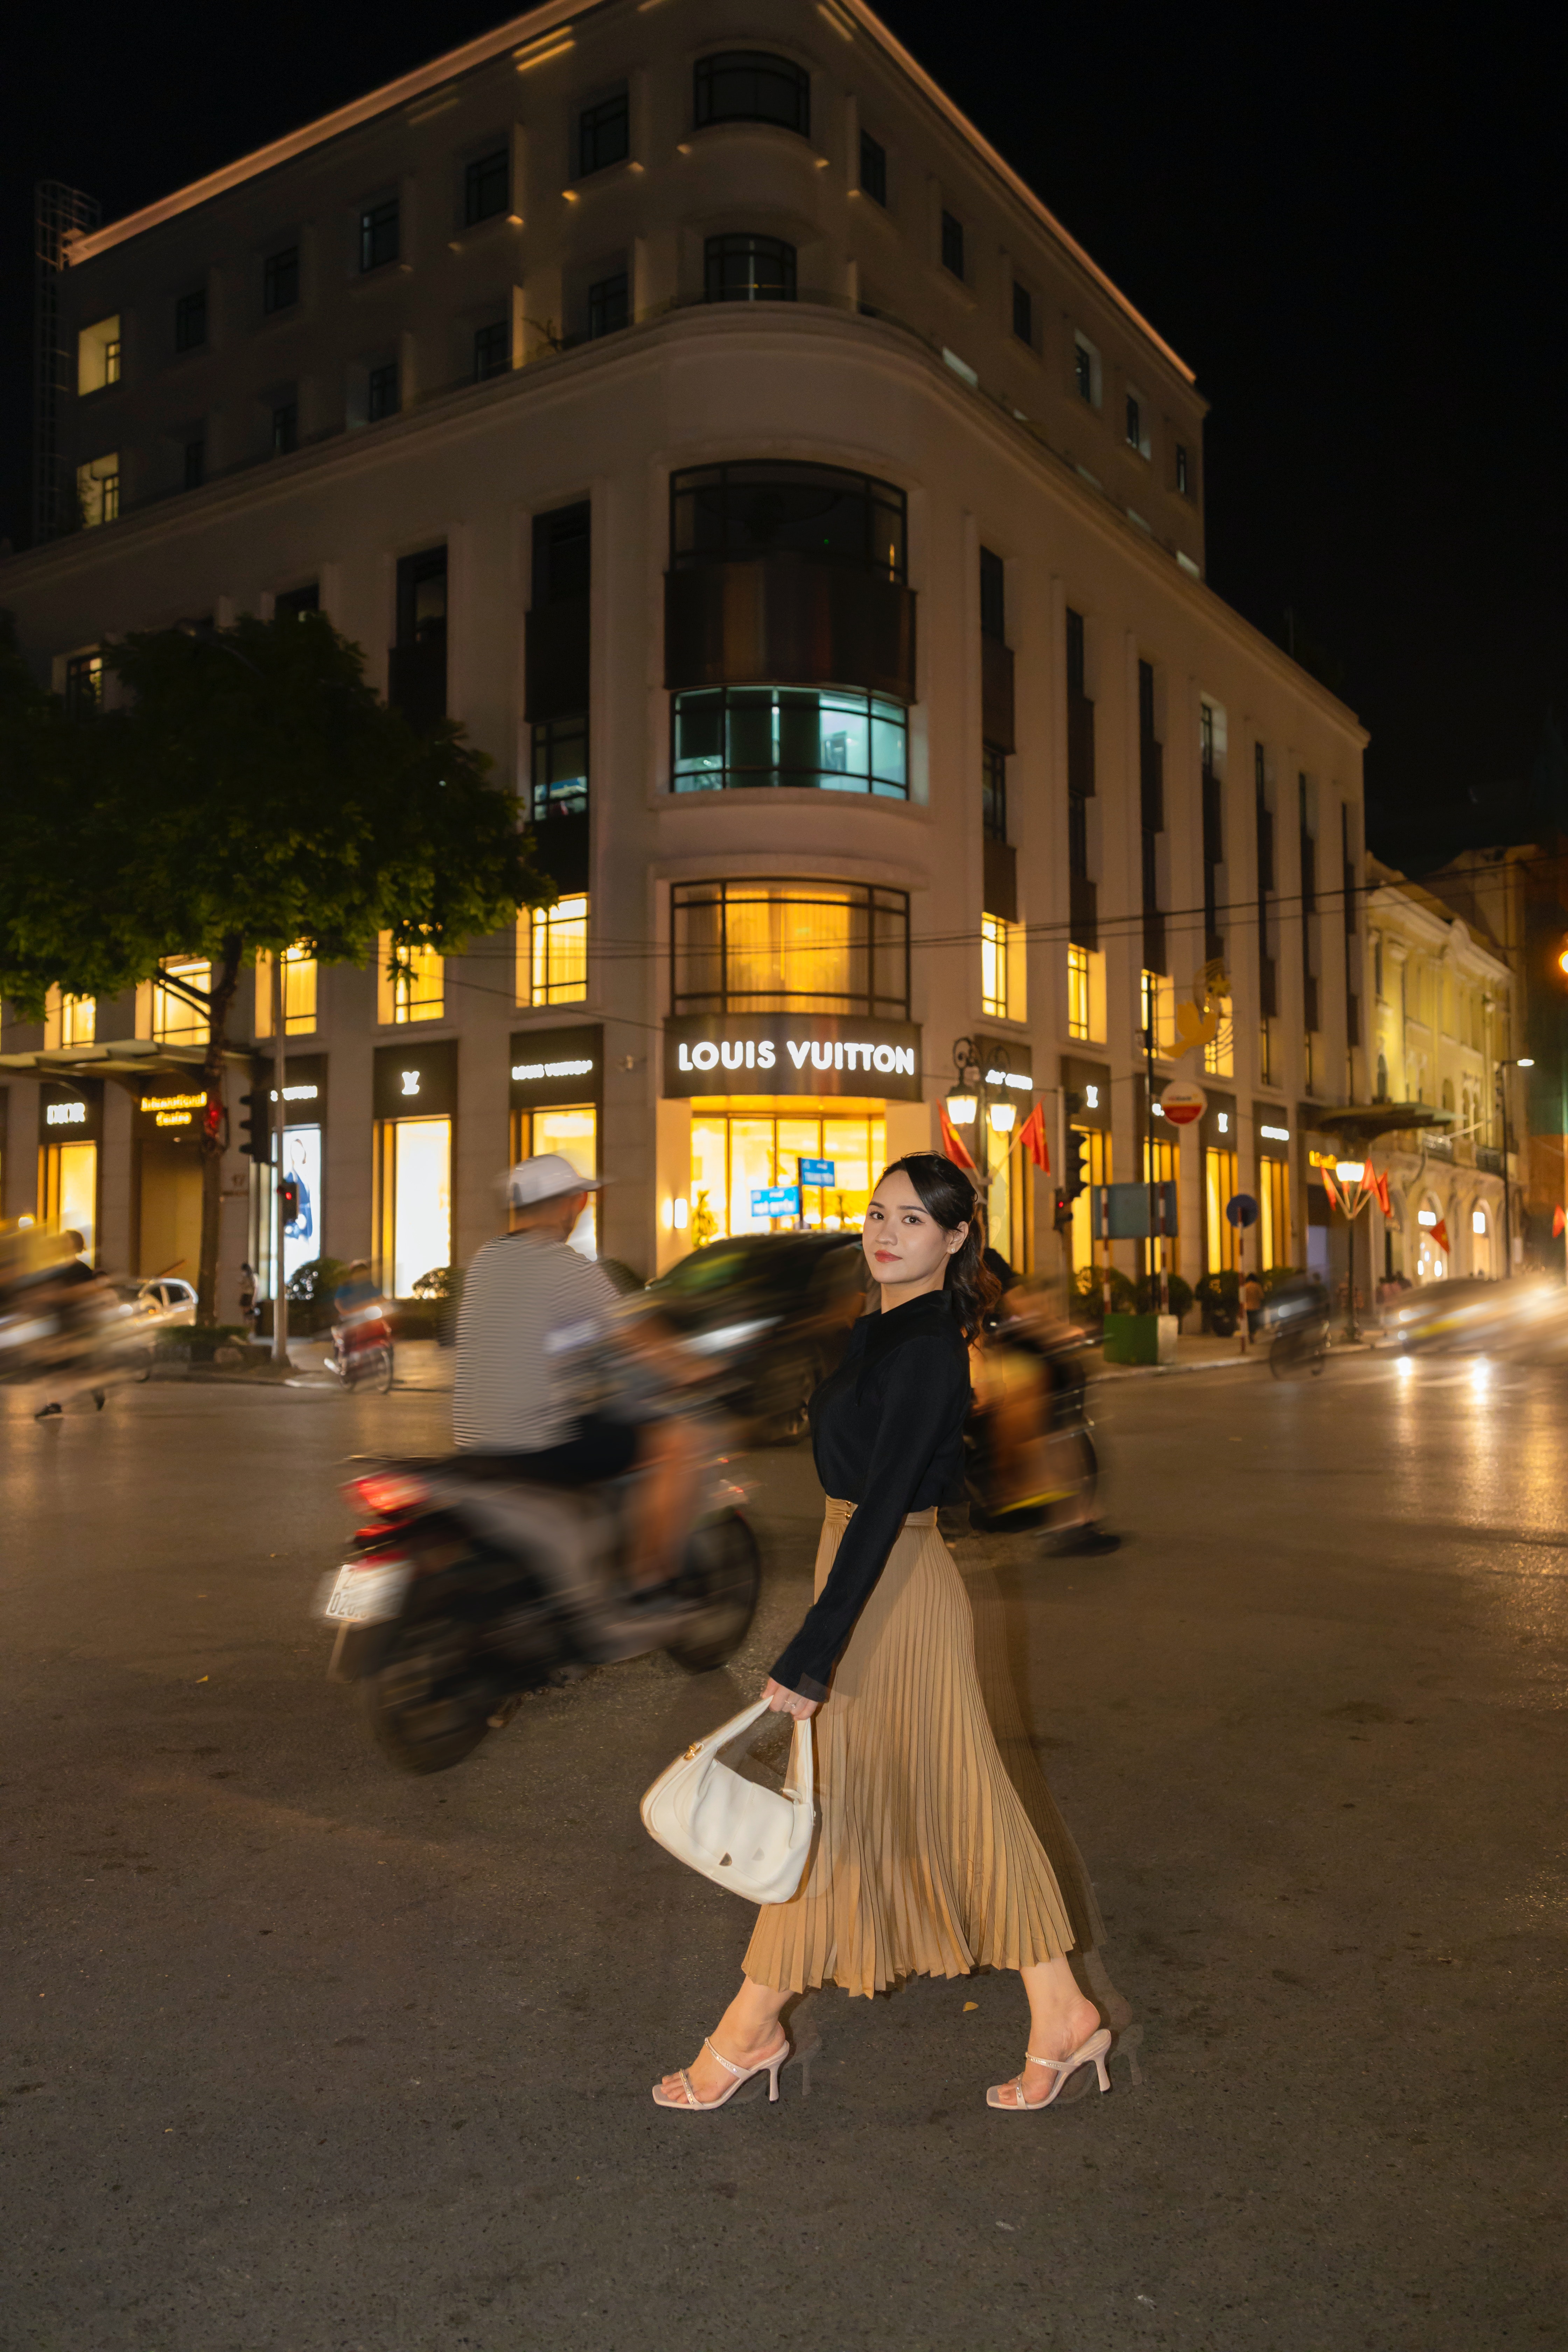
woman, automotive lighting, building, road surface, tire, wheel, asphalt, road, city, midnight, Tints and shades, sidewalk, car, urban area, human settlement, travel, darkness, pedestrian, event, street, mixed use, facade, downtown, evening, night, town square, walking, shadow, tourism, luxury vehicle, light fixture, sitting, vacation